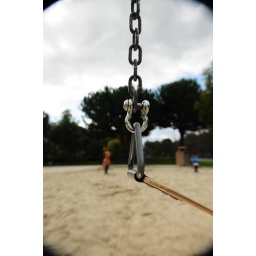
swing set at the playground near the house. the orange blob is a turtle to ride and the blue blob is horse.